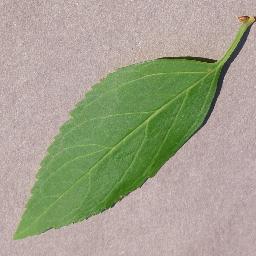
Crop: cherry
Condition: (including_sour)_healthy